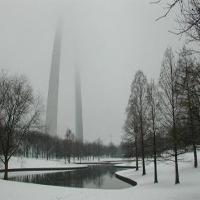
Weather: cloudy or overcast